2019 Toyota Owners 400

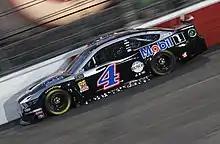
Kevin Harvick started from pole position.

Kevin Harvick scored the pole for the race with a time of 21.722 and a speed of .